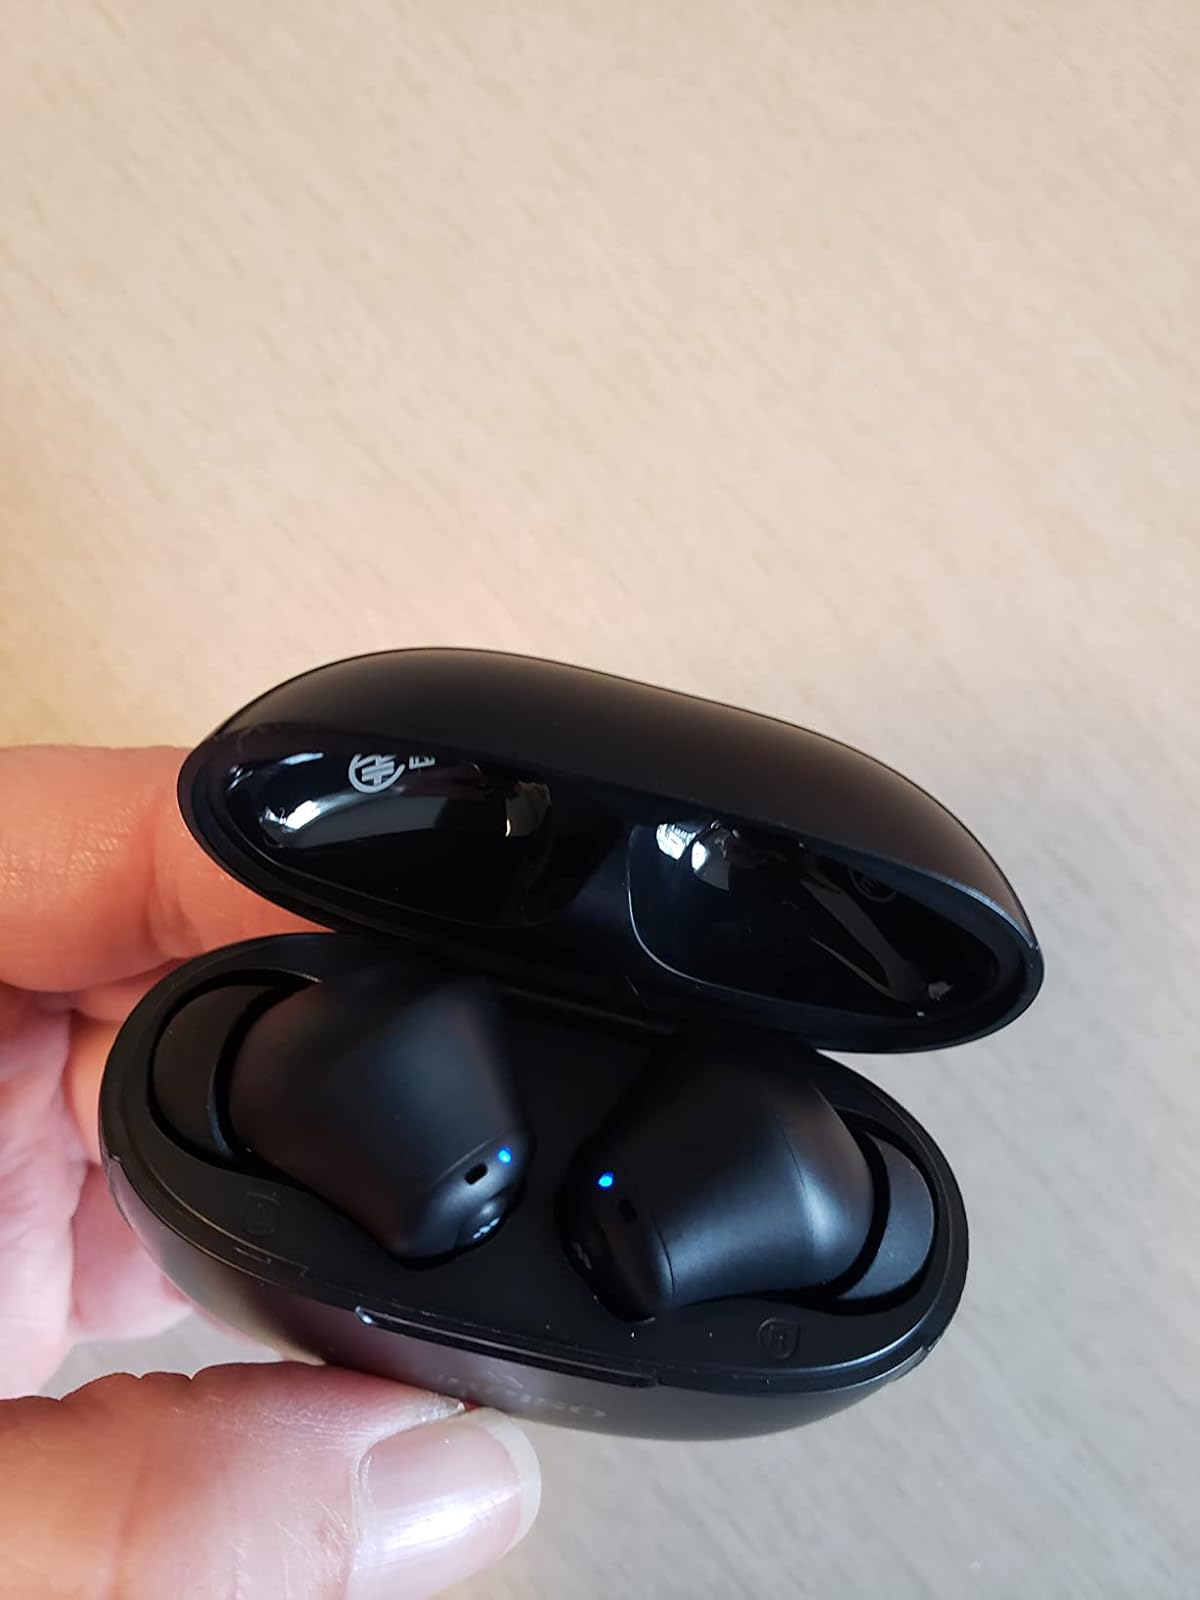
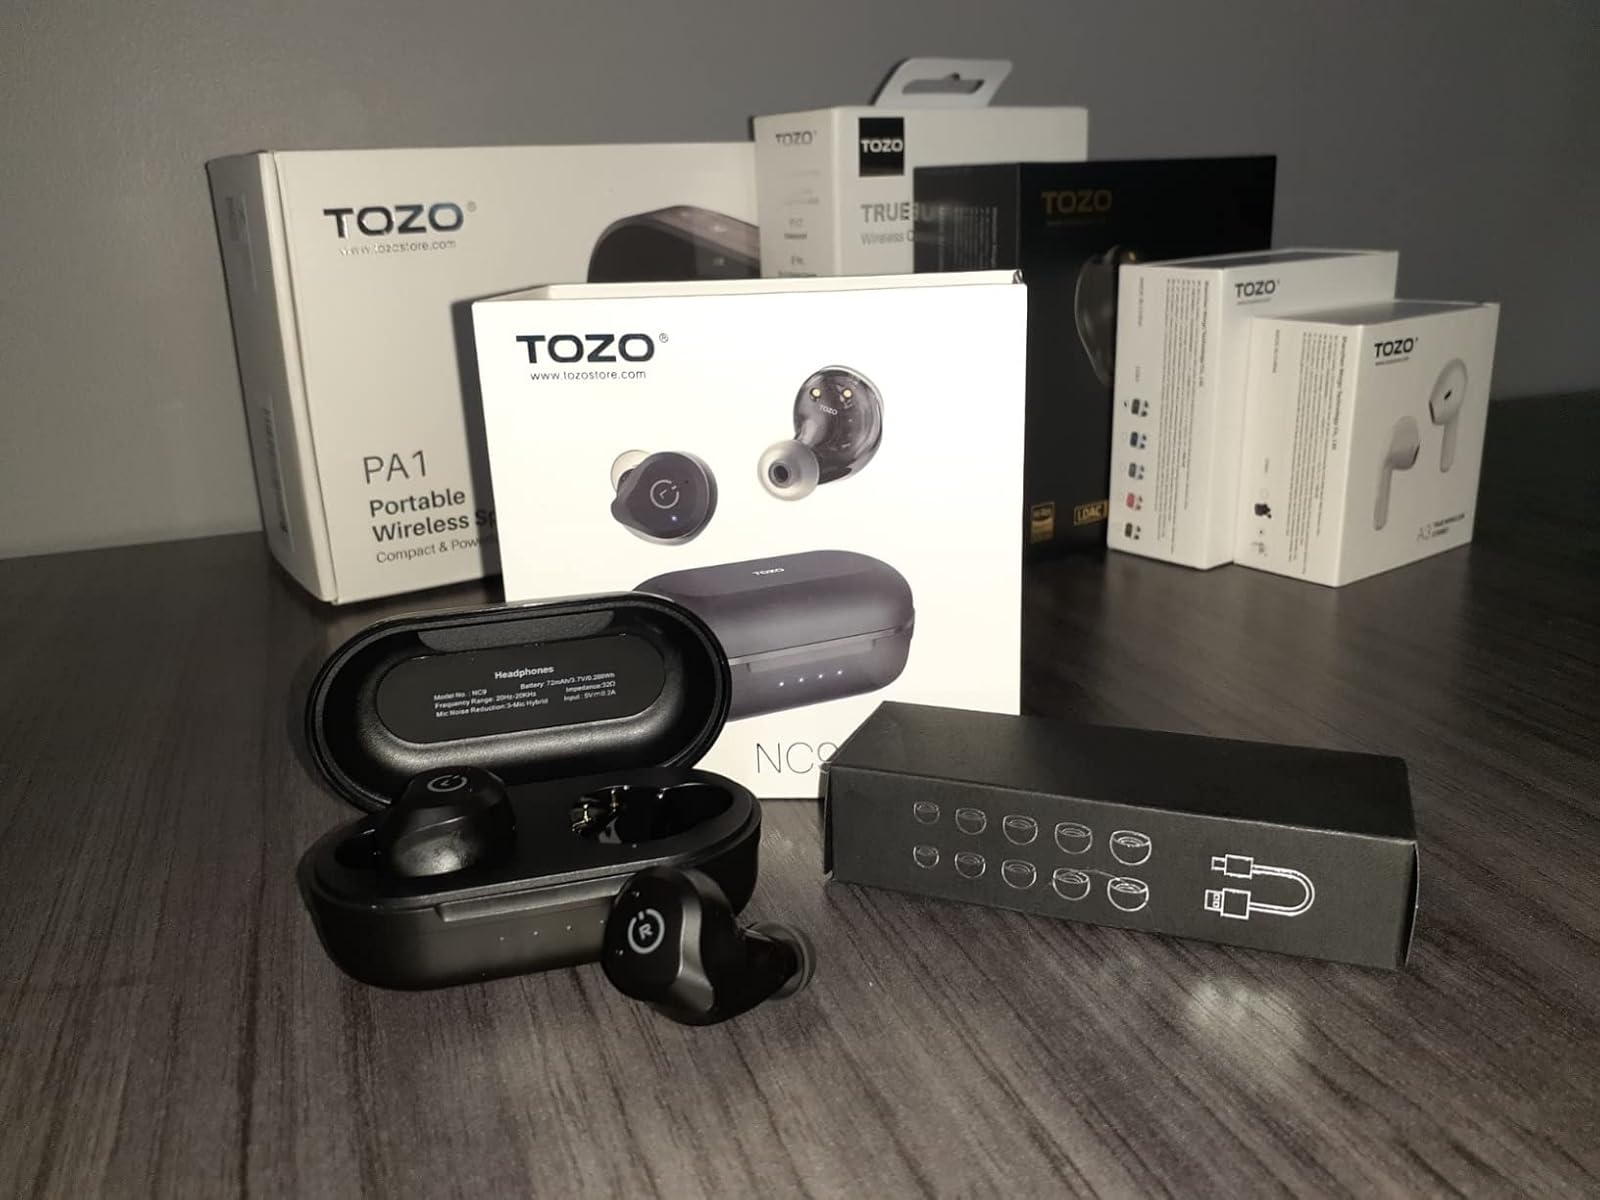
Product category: earbuds
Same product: no